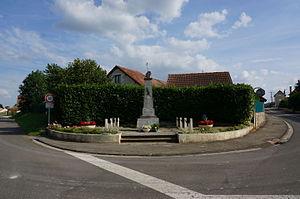
à Breuil-sur-Vesle.
Breuil-sur-Vesle, précédemment nommée Breuil jusqu'en novembre 2018, est une commune française, située dans le département de la Marne en région Grand Est.